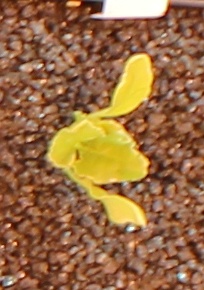
Label: Sugar beet